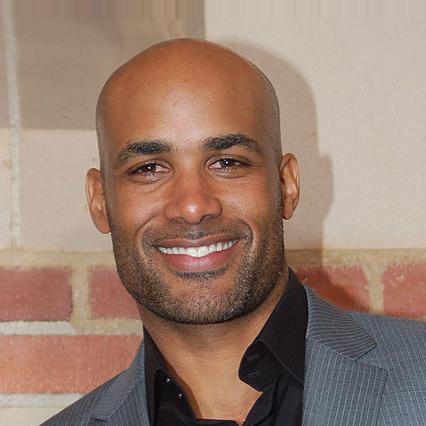
Age: 36